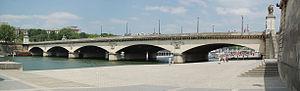
Le pont d'Iéna, à Paris, France.
Cet article recense les monuments historiques du 7ᵉ arrondissement de Paris, en France.
Le pont d’Iéna est un pont parisien franchissant la Seine.